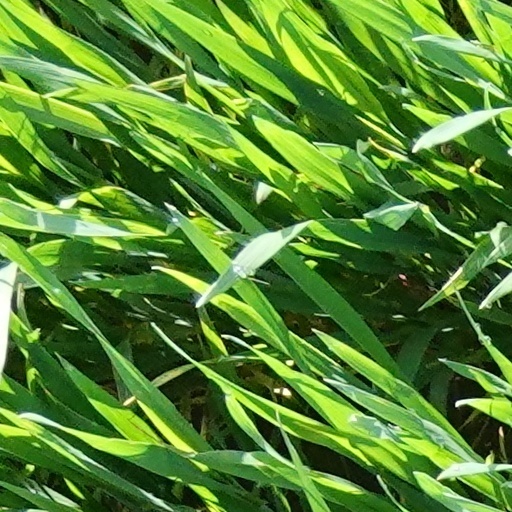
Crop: wheat